Civilization (video game)

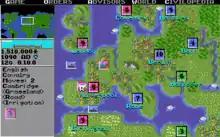
A world map screenshot from the Amiga version of "Civilization"

"Civilization" is a turn-based single-player strategy game. The player takes on the role of the ruler of a civilization, starting with one (or occasionally two) settler units, and attempts to build an empire in competition with two to seven other civilizations. The following civilizations appear in the game: Americans, Aztecs, Babylonians, Chinese, Egyptians, English, French, Germans, Greeks, Indians, Mongols, Romans, Russians and Zulus.